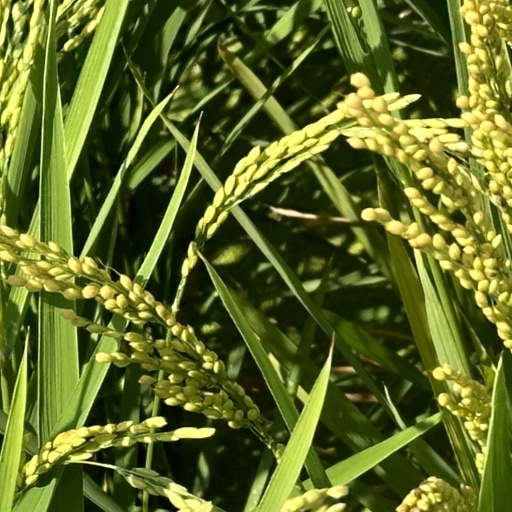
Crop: rice